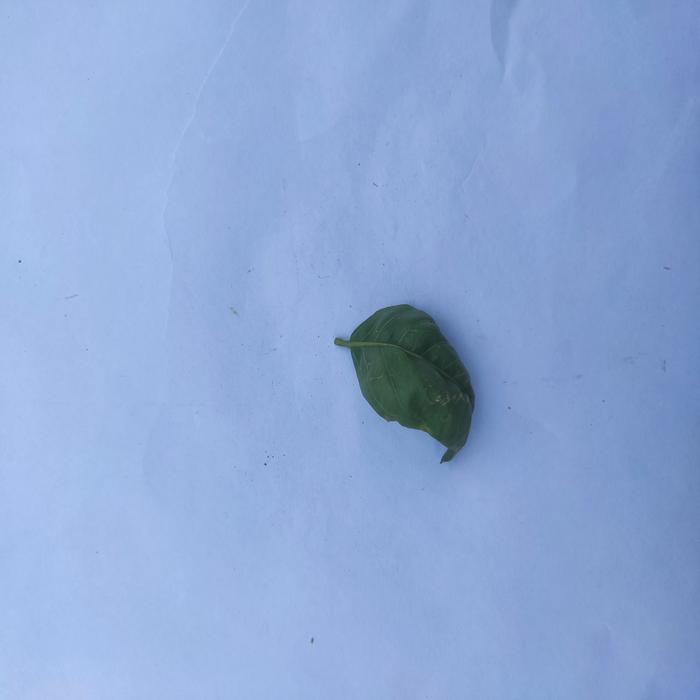
Crop: Aegle Marmelos
Leaf condition: Leaf_Curl